Battle of the Cosmin Forest

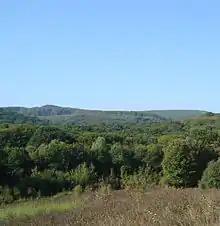
Cosmin Forest

The campaign started on the wrong foot, with John I Albert entering Moldavia at Hotin and - despite sound advice to the contrary - deciding not to take the fortress, but to go straight for the capital city of Suceava. Later, this would prove a fatal mistake: by this time Stephen's scorched earth tactics were already common knowledge, as he had used it successfully several times before against the Hungarians and the Ottomans; yet John I Albert failed to secure his communication lines with Poland. Supply from home proved impossible and the Poles were forced to live off an already depleted land.